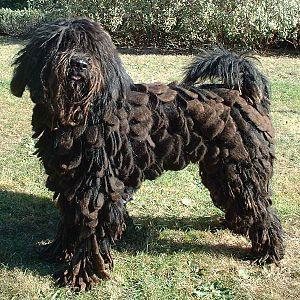
La plique polonaise ou plie ou aussi dénommée plica polonica, plica mas, plica femina, plica filia, morbus cirrhorum ou tricae incuborum ; kołtun en polonais ou Weichselzopf en allemand, ou « tresse de la Vistule » en français, tous noms faisant référence à la Pologne est une supposée maladie dont l'explication est encore de nos jours en partie mystérieuse voire énigmatique si ce n'est controversée.